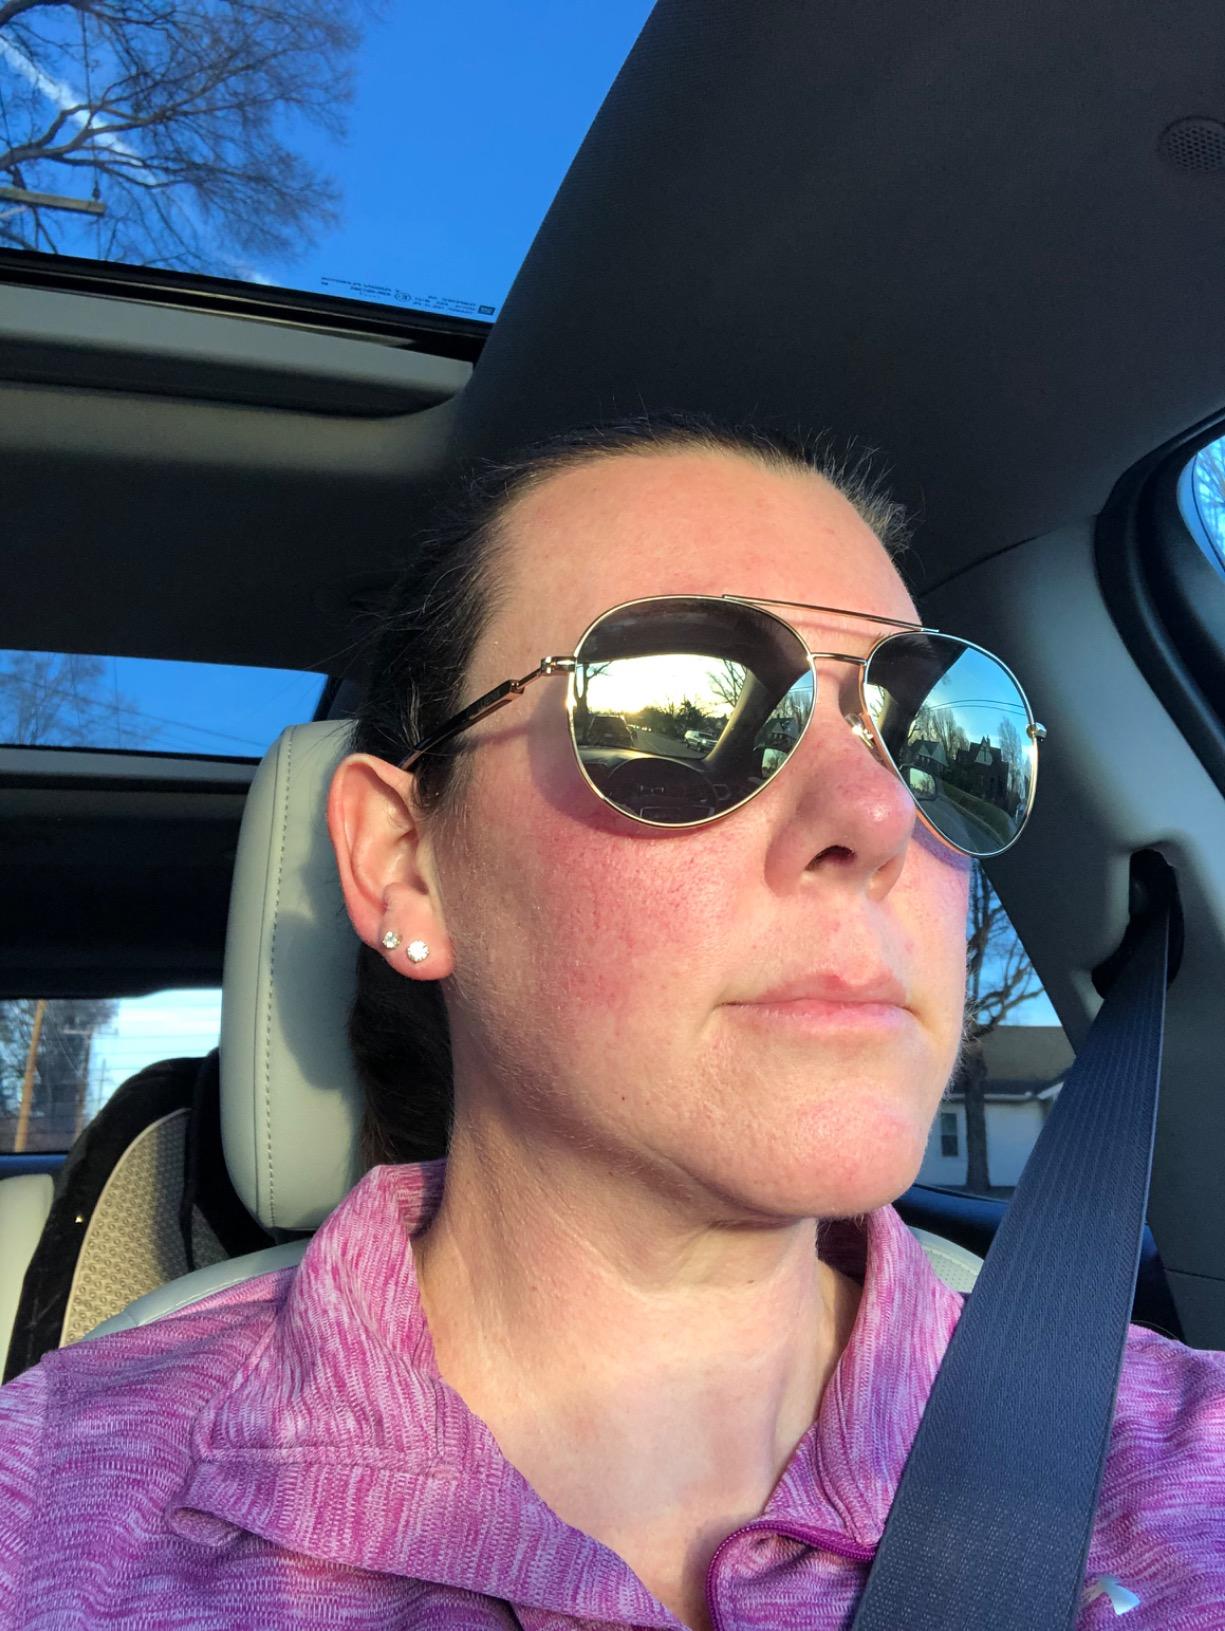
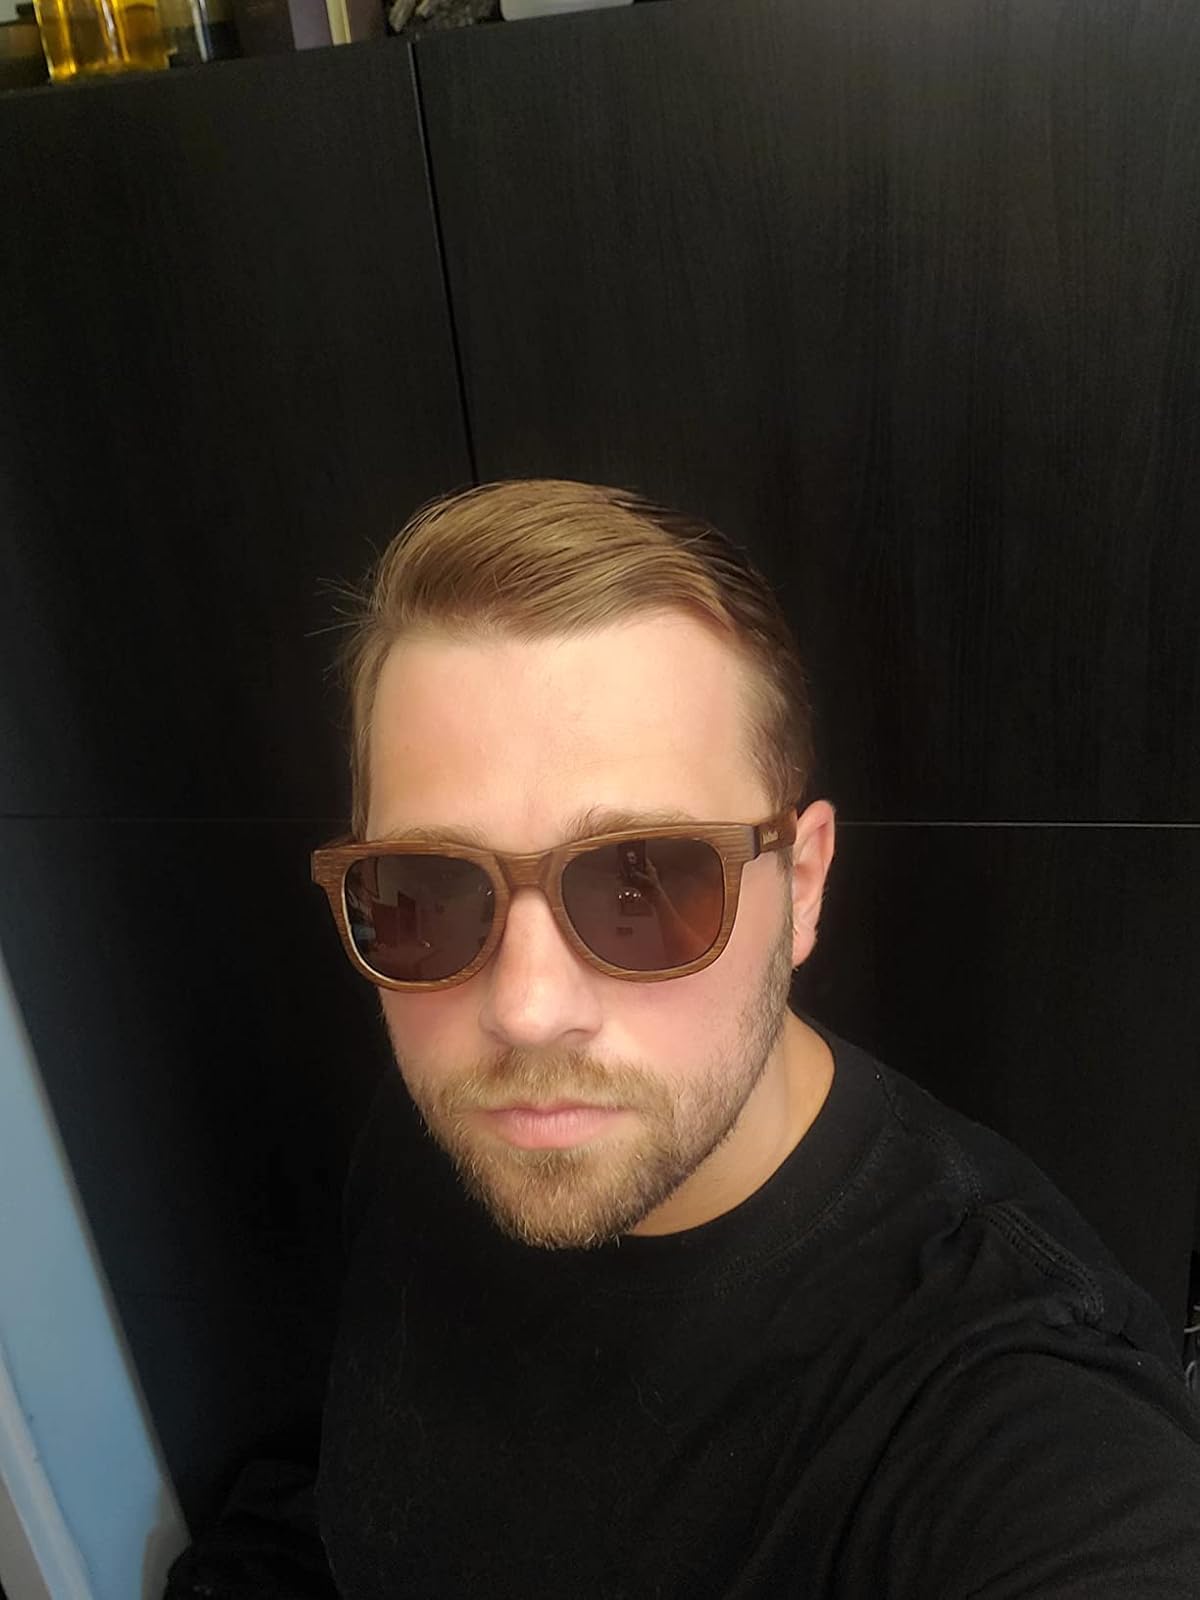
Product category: accessories_sunglasses
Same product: no